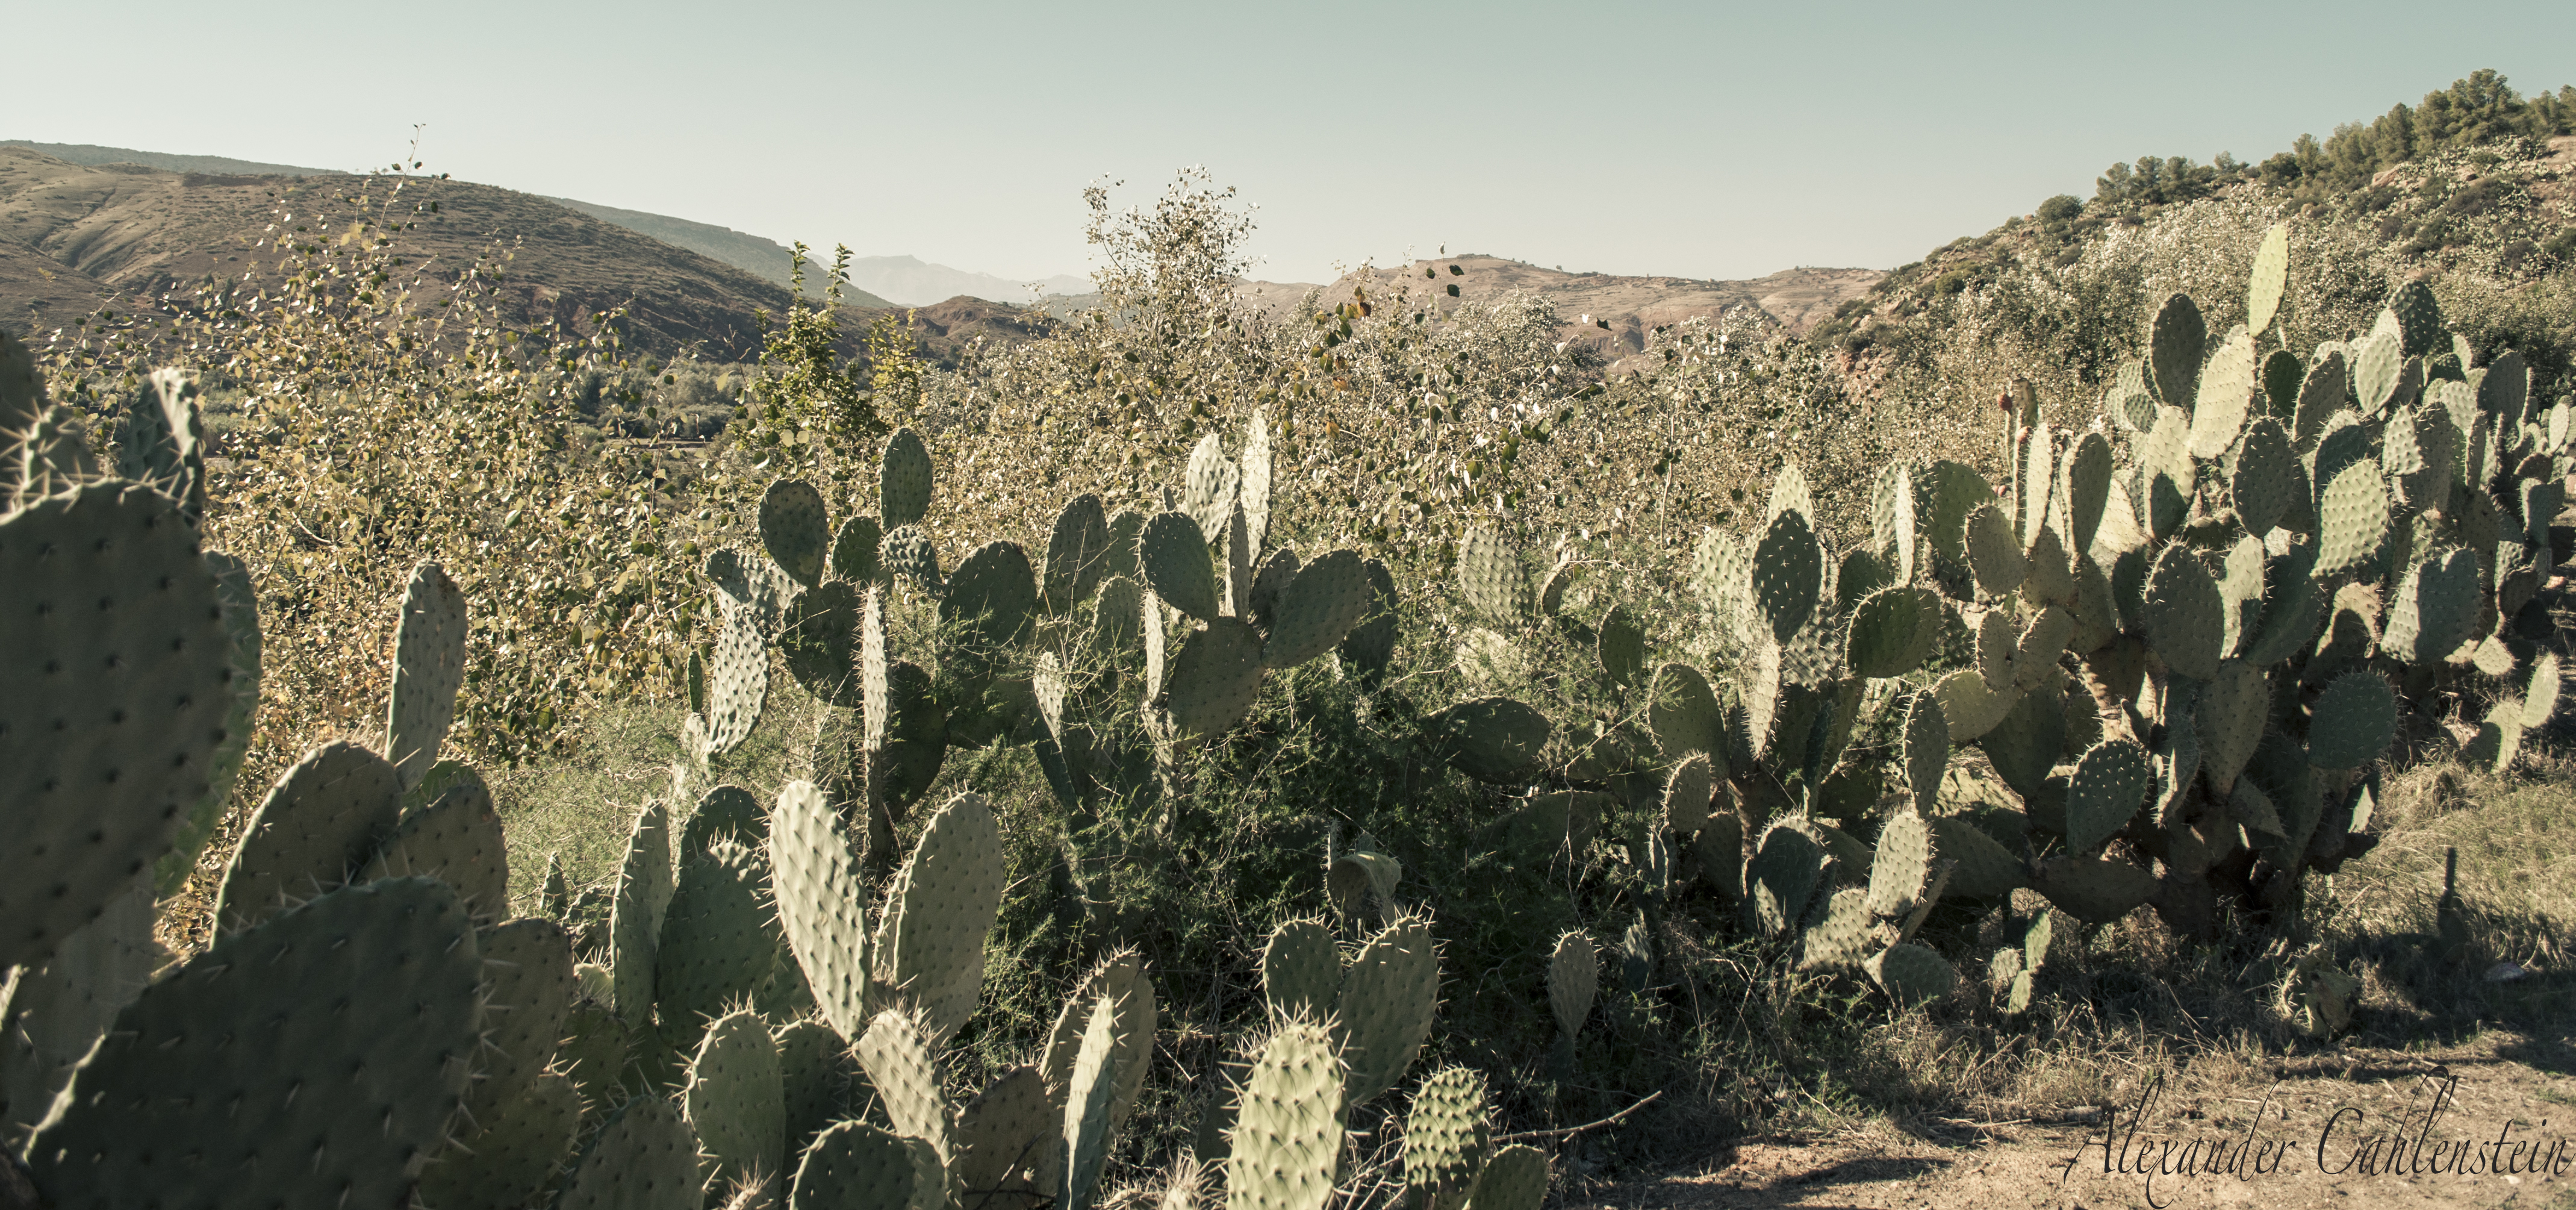
landscape, tree, cactus, plant, flower, flora, caryophyllales, flowering plant, prickly pear, natural environment, land plant